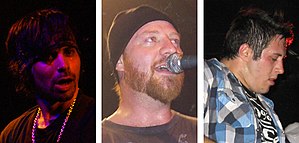
CKY
Chad I Ginsburg, Jess Margera og Matt Deis.
"CKY er et amerikansk rock-band der består af Deron Miller, Chad Ginsburg, Jess Margera og Matt ""Dice"" Deis.